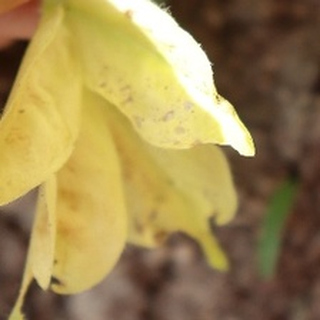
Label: groundnut_nutrition_deficiency